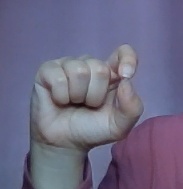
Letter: fa